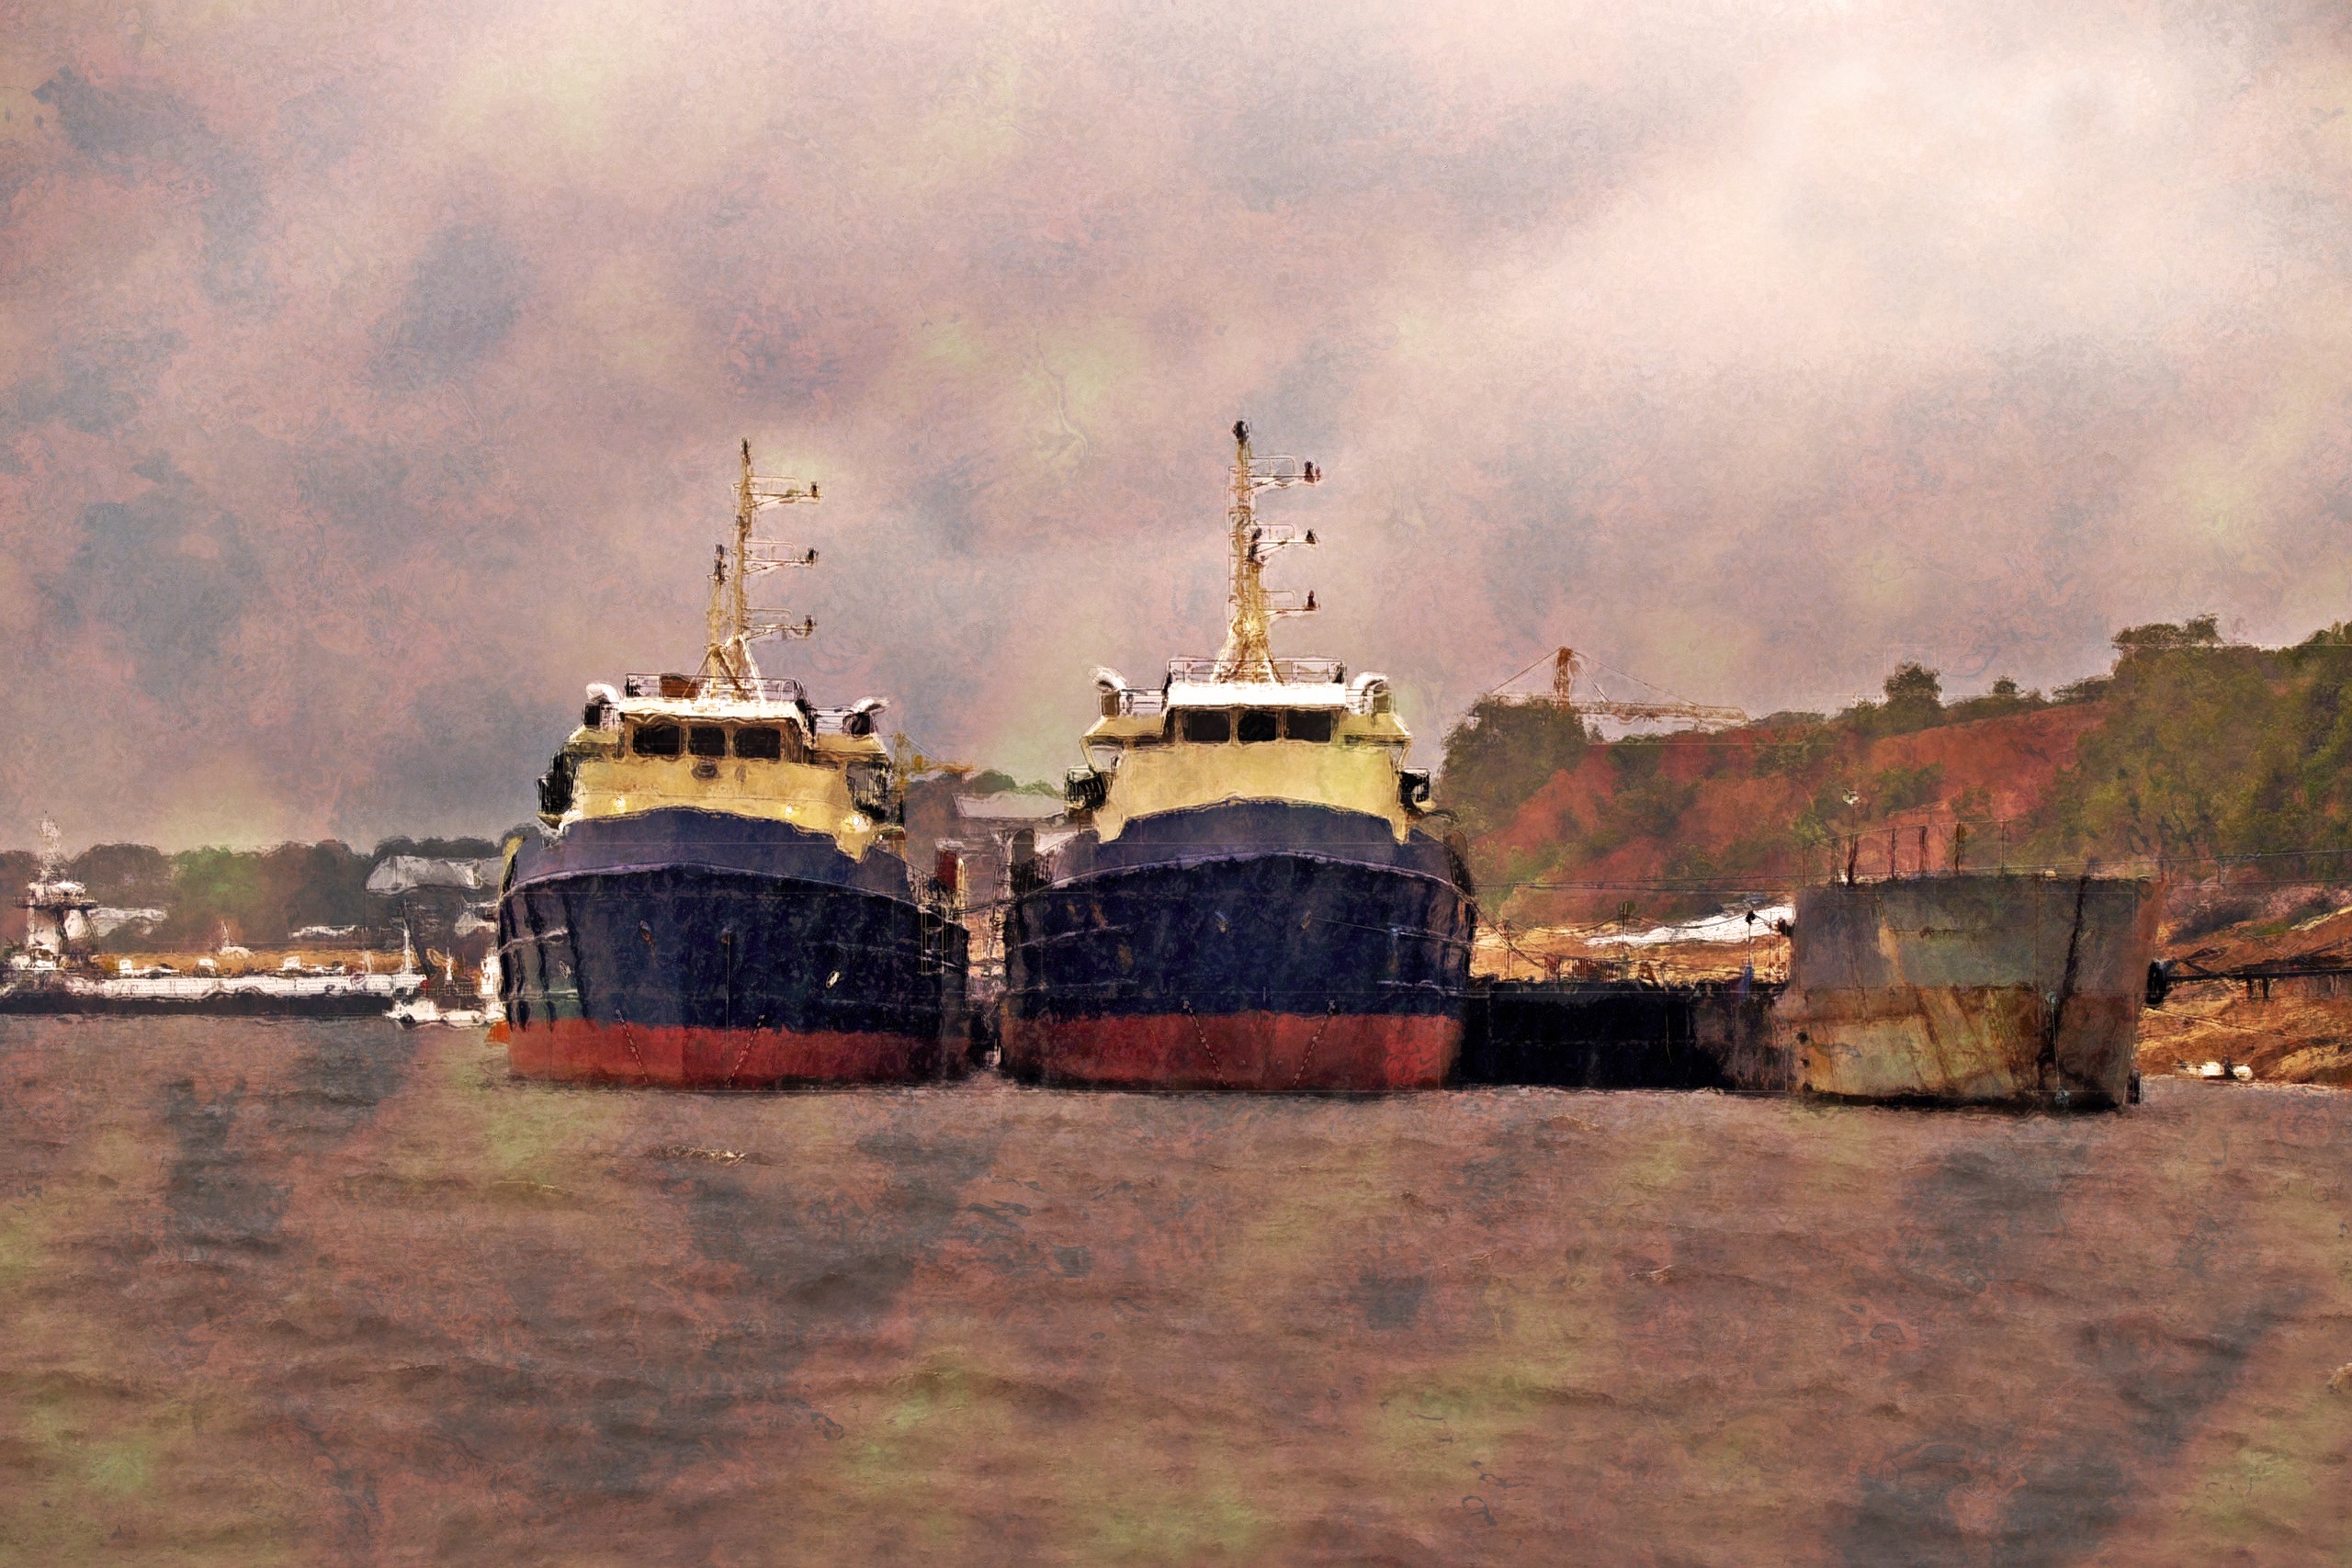
water, river, ship, transport, vehicle, waterway, art, ships, freighter, tugboat, watercraft, amazonas, tank ship